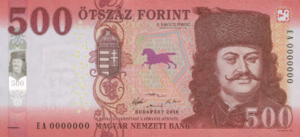
Le forint hongrois est la devise nationale de la Hongrie depuis le 1ᵉʳ août 1946. Le forint est divisé en cent fillér, quoique les fillér ne soient plus en circulation depuis 1999. Forint est un mot hongrois qui pourrait être traduit par florin qui en est l'étymologie.